Lou Doillon

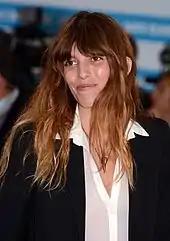
Doillon in 2013

Doillon has been drawing since she was 10 and has often included her drawings in her other crafts (the vinyl edition of her album in 2016 and most of her merchandise on tour is drawn by her). She has been keeping a drawn and written diary since the age of 12. She works with an extra fine Sailor Pen on Sennelier paper or Moleskine diaries.